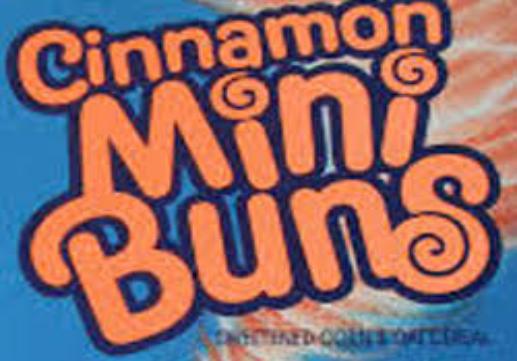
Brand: Cinnamon Mini-Buns
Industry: Food